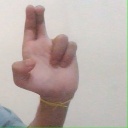
अक्षर: आ